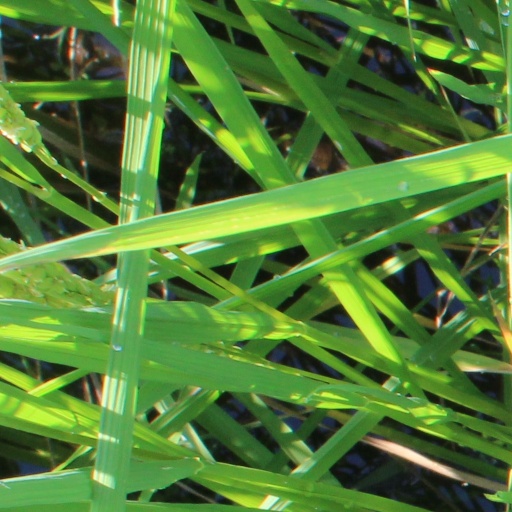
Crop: rice